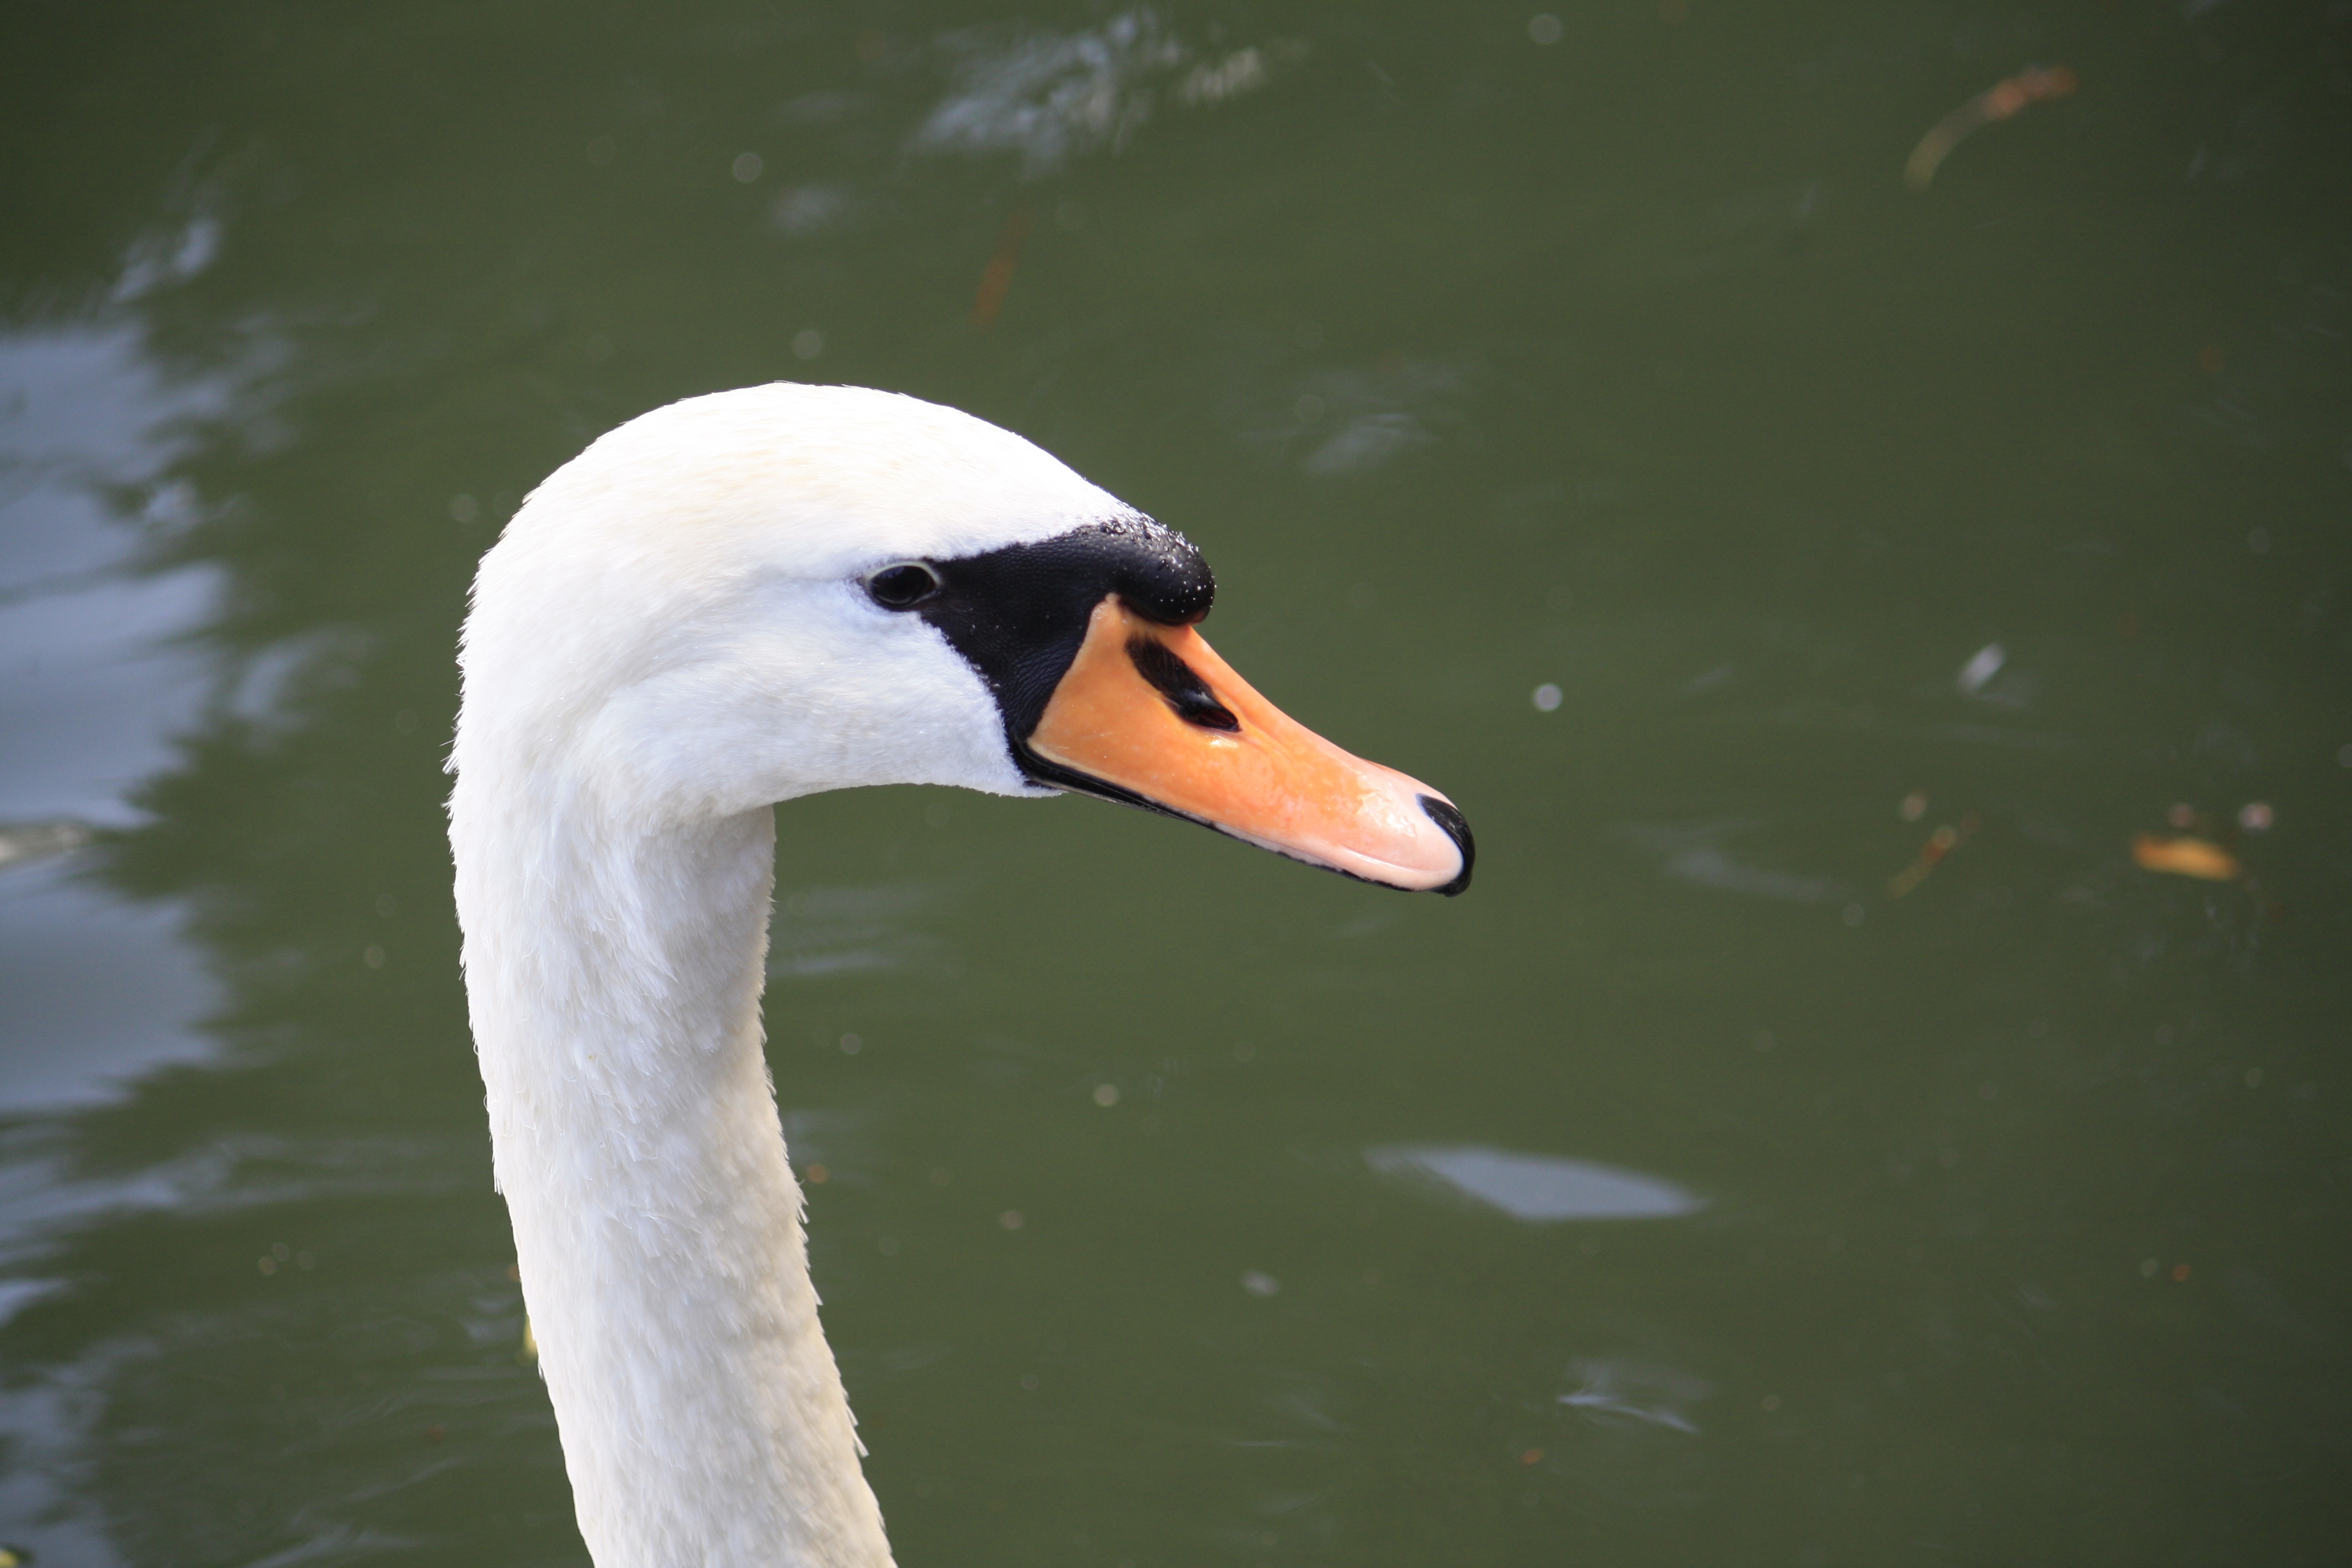
bird, wing, animal, wildlife, reflection, beak, close, fauna, swan, head, vertebrate, waterfowl, water bird, wildlife photography, white bird, ducks geese and swans